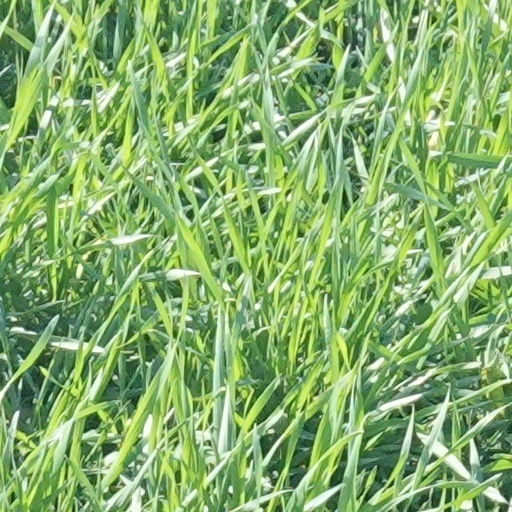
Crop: wheat